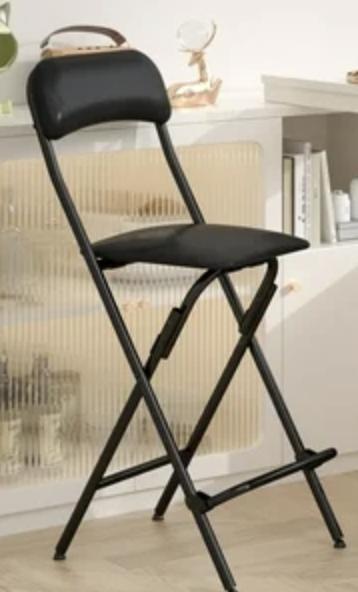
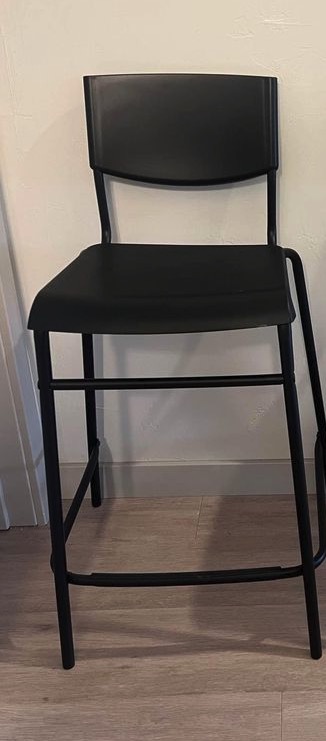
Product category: stool
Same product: no